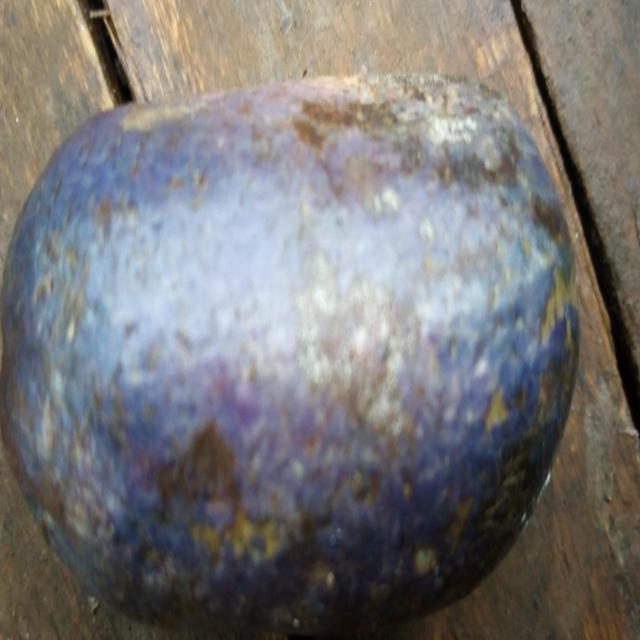
Plum grade: unaffected